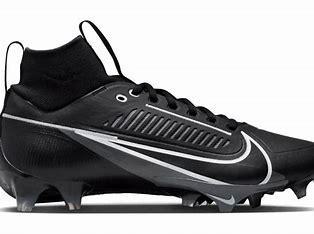
Brand: Nike
Model: Vapor Edge Pro 360 2